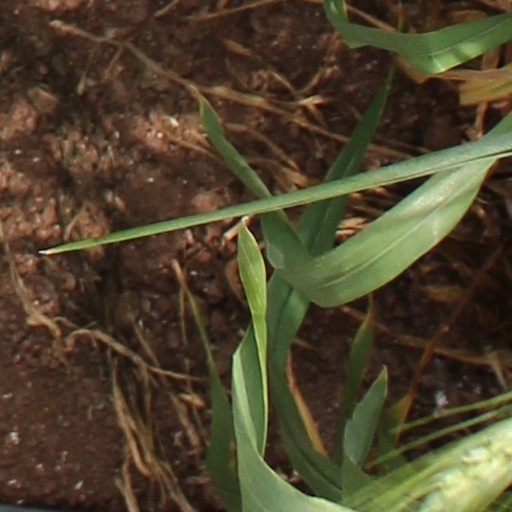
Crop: wheat